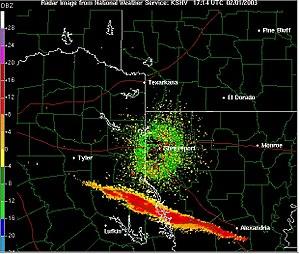
Columbia ou OV-102 est la première navette spatiale américaine à avoir été dans l'espace lors de son premier vol le 12 avril 1981. Elle s'est désintégrée lors de son retour sur Terre le 1ᵉʳ février 2003.
Un radar météorologique est un type de radar utilisé en météorologie pour repérer les précipitations, calculer leur déplacement et déterminer leur type. La structure tridimensionnelle des données obtenues permet également d'inférer les mouvements des précipitations dans les nuages et ainsi de repérer ceux qui pourraient causer des dommages. Enfin, en se servant des précipitations comme traceurs, on peut en déduire la direction radiale et la vitesse des vents dans la basse atmosphère.